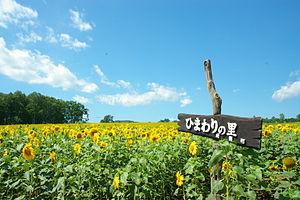
Hokuryū est un bourg du district d'Uryū, situé dans la sous-préfecture de Sorachi, sur l'île de Hokkaidō, au Japon.